Moto (restaurant)

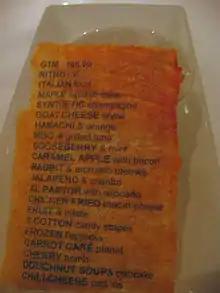
An edible Moto menu

The menu at Moto changed frequently. A typical ten- to twenty-course tasting menu at Moto began with an edible menu. Often, guests would be encouraged to crunch the menu itself up and add it to a bowl of gazpacho to create "alphabet soup." One of the restaurant's hallmarks was the use of edible paper. The soy- and cornstarch-based parchment with vegetable juice as ink was typically used in two to three courses each night. Often an edible photograph accompanied a dish, such as a photo of a cow flavored to taste like filet mignon. Explaining his use of the paper in 2005, Cantu remarked "Gastronomy has to catch up to the evolution in technology" and said he was attempting to change preconceived notions of what food is. Moto customers are "sick and tired of steak and eggs", he said. "They're tired of just going to a restaurant, having food placed on the table, having it cleared, and there's no more mental input into it other than the basic needs of a caveman, just eat and nourish ... there's so much more we can do."